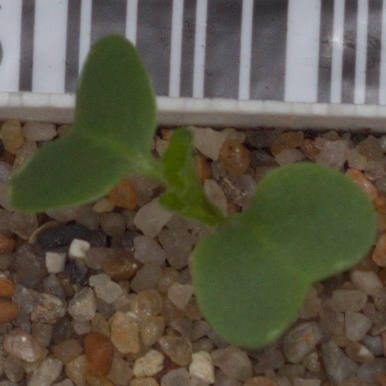
Label: charlock